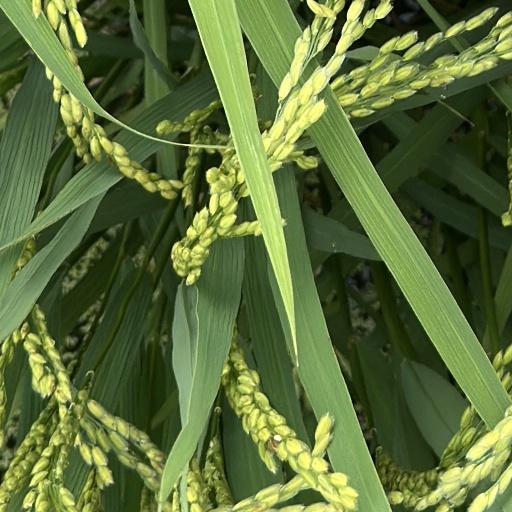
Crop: rice